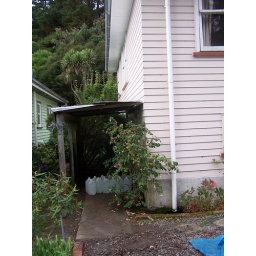
lean to and door to under house shed